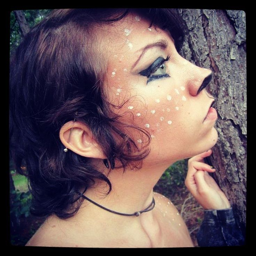
make - up , this person used the speckling effect on her shoulders too .